Transport in Edinburgh

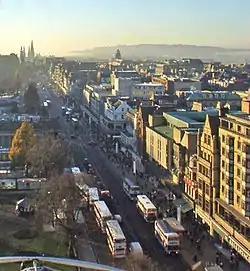
Buses on Princes Street, one of the main thoroughfares in Edinburgh.

Edinburgh is a major transport hub in east central Scotland and is at the centre of a multi-modal transport network with road, rail and air communications connecting the city with the rest of Scotland and internationally.